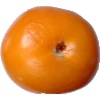
Label: yellow_tomato